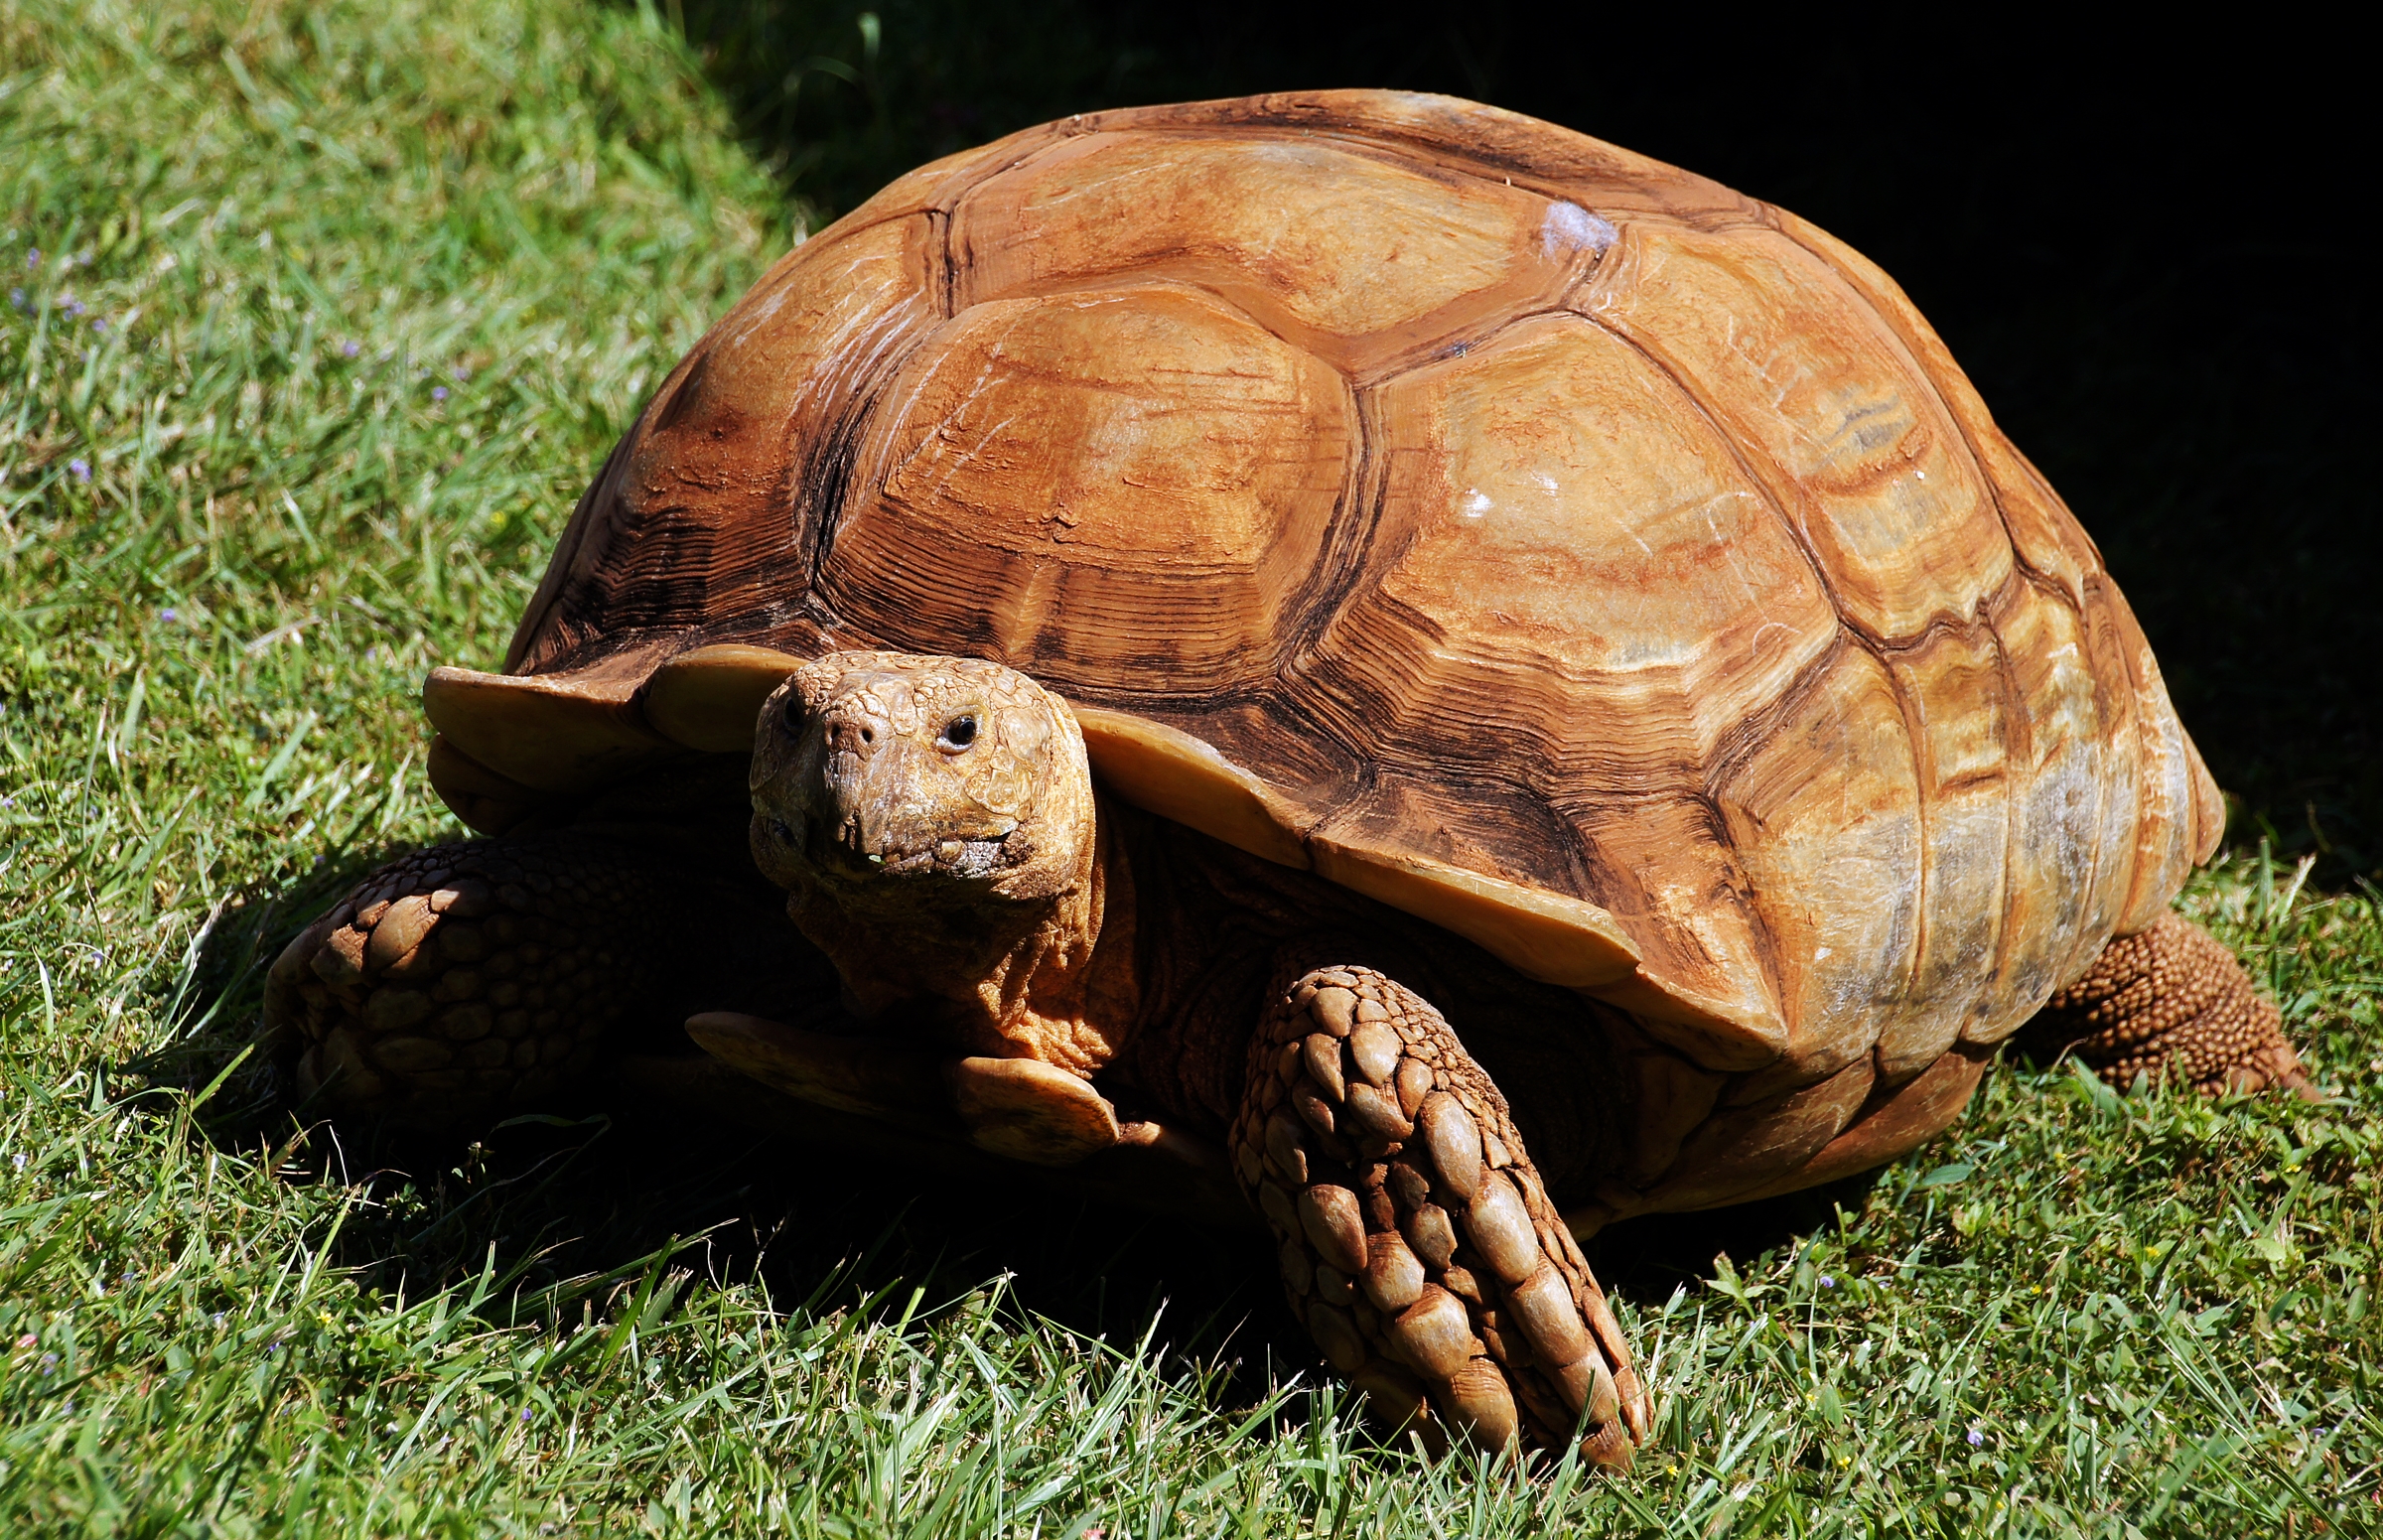
wildlife, turtle, reptile, fauna, tortoise, vertebrate, flickrsbestcreatures, sonydslra580, tamron18270mmpzd, honoluluzoo, galapagostortoise, box turtle, emydidae